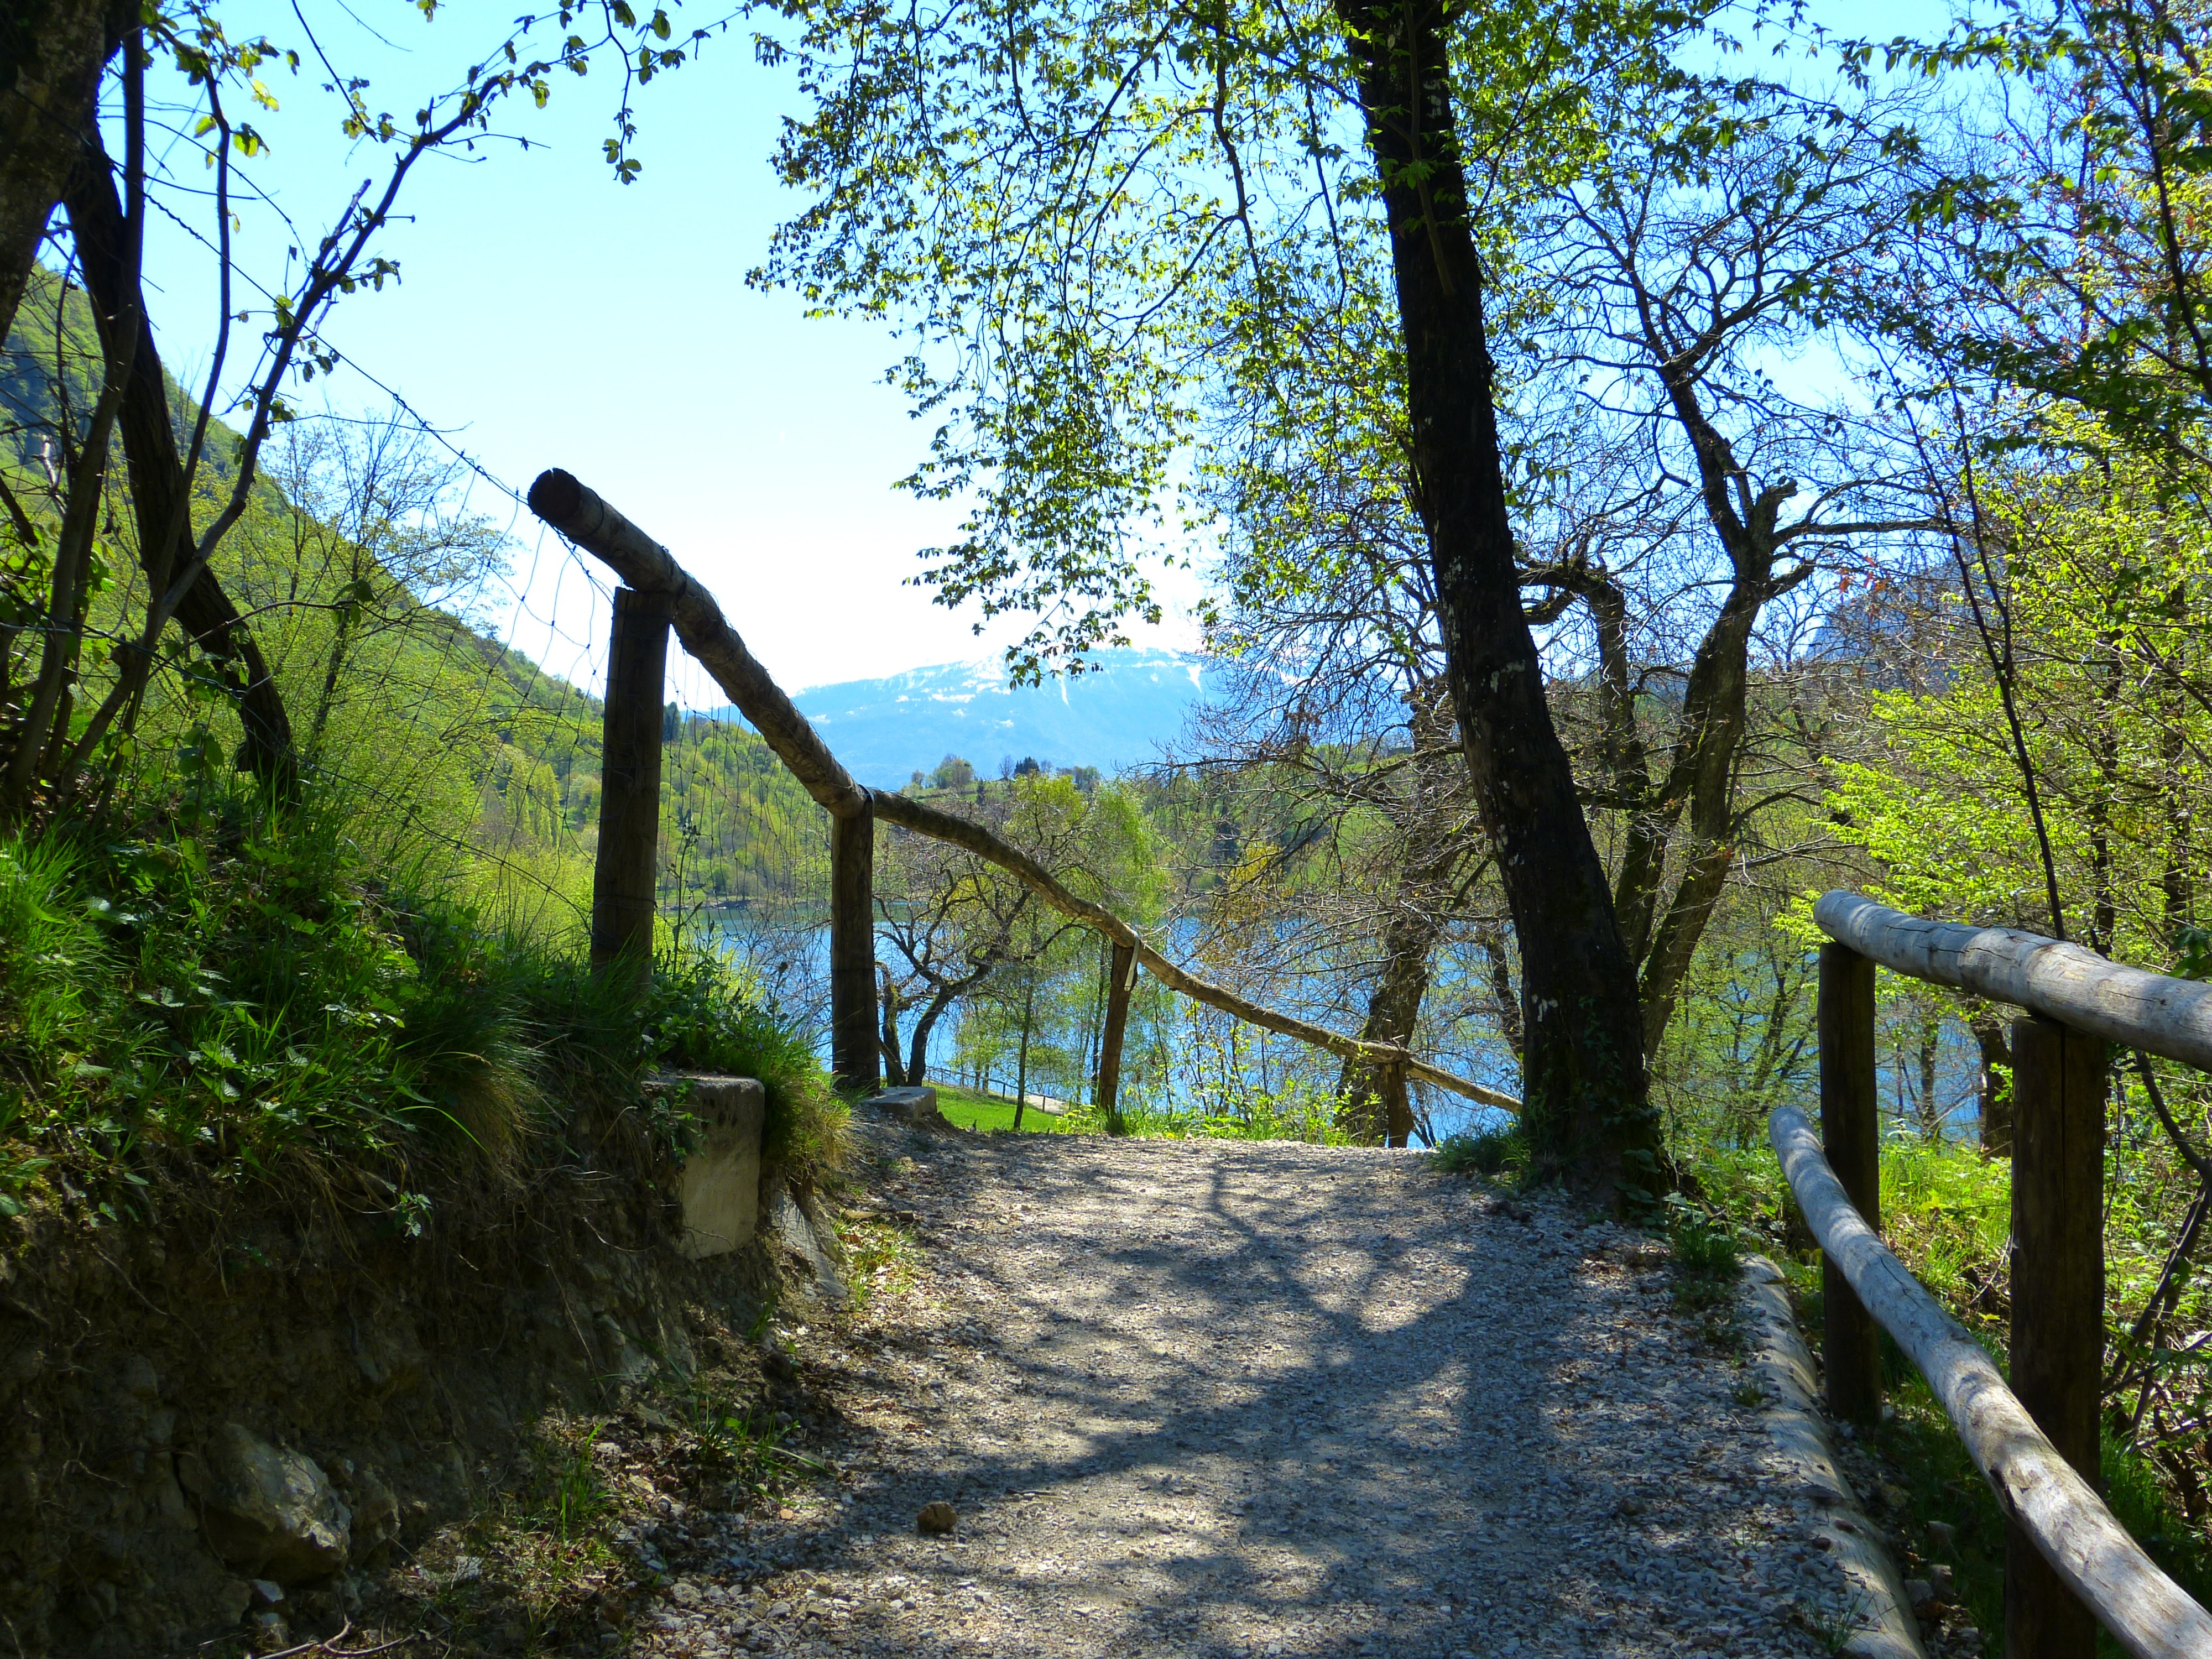
landscape, tree, water, nature, forest, wilderness, trail, green, autumn, park, italy, leisure, trees, sunny, mountains, promenade, woodland, habitat, away, rural area, tenno lake, lago di tenno, woody plant